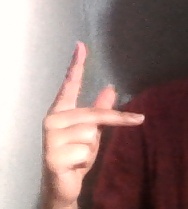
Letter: dha